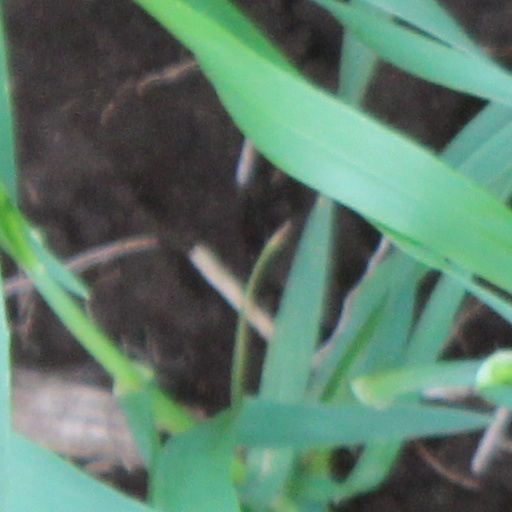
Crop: wheat